Ford Model A engine

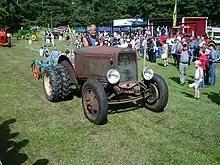
Model A Ford converted to a tractor

Some other manufacturers' tractors, such as Thrifty Tractor (starting in 1930, and listed in the Sears spring and fall catalogs from 1932 to 1941), were sold by Sears, Montgomery Ward, and others as kits, without the engine – though designed to use the Ford Model A engine, which buyers were expected to find on their own. Some even required a whole Model A vehicle, to be cannibalized for the conversion, though others only required the engine and a few other components.